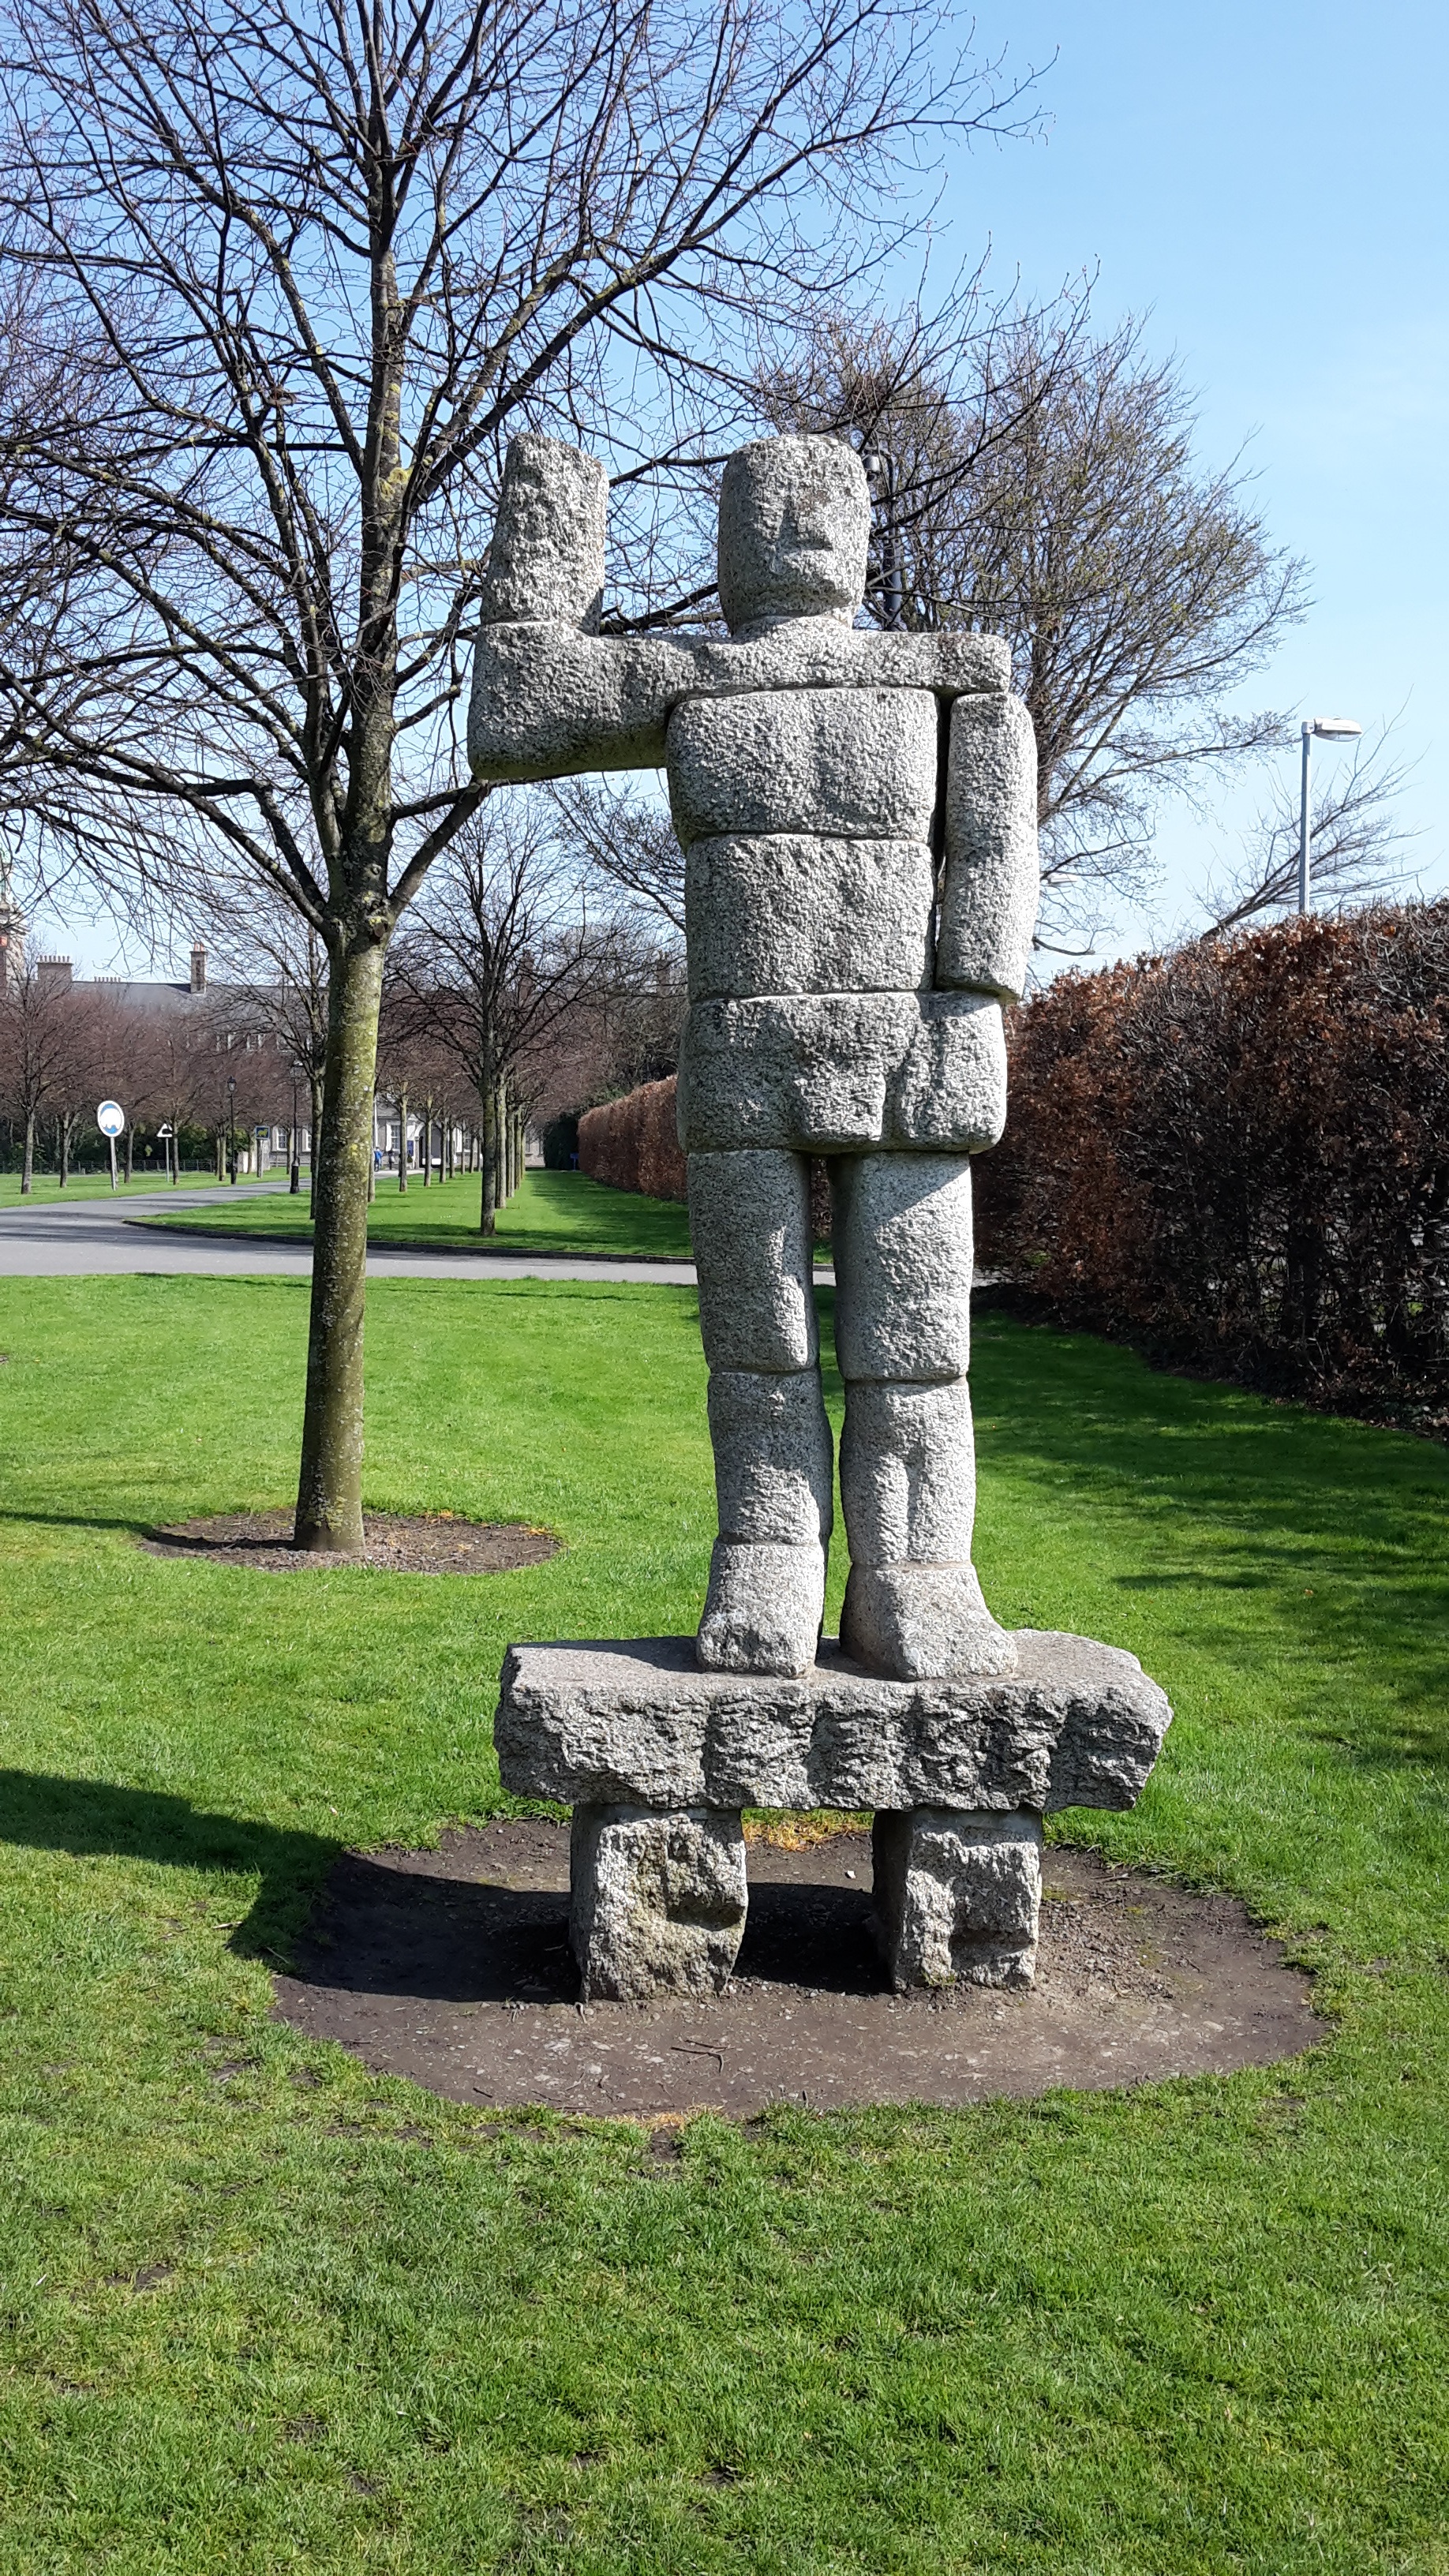
man, tree, grass, stone, monument, statue, park, garden, sculpture, memorial, art, ireland, yard